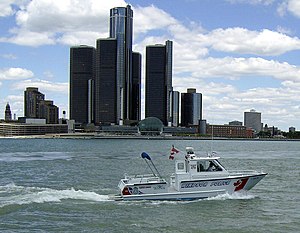
Detroit-floden
Politibåd på Detroit-floden ud for Renaissance Center
Detroit er en flod i Nordamerika. Den forbinder Lake St. Clair med Lake Erie. Den 45 km lange flod danner grænsen mellem mellem USA og Canada, og de to store byer, Detroit i Michigan, USA, og Windsor, Ontario, Canada, ligger på hver sin side af floden.